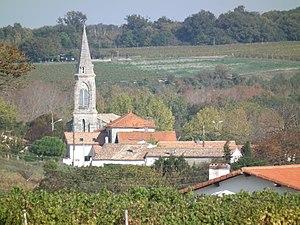
Vue de Barzan
Barzan est une commune du Sud-Ouest de la France, située dans le département de la Charente-Maritime. Ses habitants sont appelés les Barzanais et les Barzanaises.